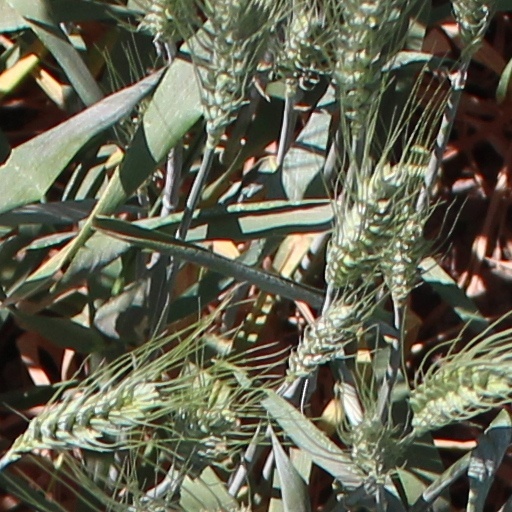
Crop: wheat